Air Bud: Golden Receiver

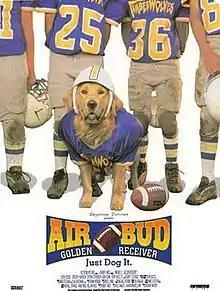
Theatrical release poster

Air Bud: Golden Receiver (also known as Air Bud 2) is a 1998 sports comedy film directed by Richard Martin. It is the sequel to "Air Bud". The film was shot in Vancouver, British Columbia, Canada. It is also the second "Air Bud" film to be released theatrically. Outside the United States, the film was often titled "Air Bud 2". This film is dedicated in memory of the original Air Bud (Buddy), who died of Synovial sarcoma – a rare form of cancer that affects soft tissue near the joints of the arm, leg, or neck – in 1998, several months before the film's release.